Refrigerator car

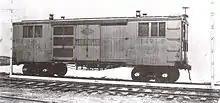
Illinois Central Railroad #14713, a ventilated fruit car dating from 1893

After the end of the American Civil War, Chicago, Illinois emerged as a major railway center for the distribution of livestock raised on the Great Plains to Eastern markets. Transporting the animals to market from ranches in Texas required herds to be driven up to to railheads in Kansas City, Missouri or later to more westerly locations, such as Abilene, Kansas (1867, Kansas Pacific Railway) and Dodge City, Kansas (1872, Santa Fe Railroad), where they were loaded into specialized stock cars and transported live ("on-the-hoof") to regional processing centers. Driving cattle across the plains also caused tremendous weight loss, with some animals dying in transit.